Tejime

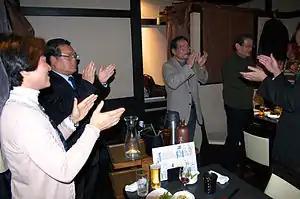
Tejime at an alumni association in Japan

, also called , is a Japanese custom of ceremonial rhythmic hand clapping, typically accompanied by enthusiastic exclamation by the participants, performed at the end of a special event to bring the occasion to a peaceful, lively close. Tejime may be performed at the conclusion of such events as a celebration, meeting of shareholders, or the close of bargaining or other business negotiations. Tejime observes fulfillment, realization, and completion.